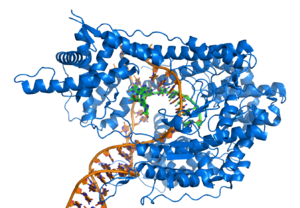
Transskription (biologi) / Transkription i prokaryoter
Polymerase (blå) fra T7-bakteriofagen transkriberer fra DNA (orange) til mRNA (grøn). Nederst i billedet ses DNA i sædvanlig dobbelthelix, mens det i midten ses foldet ud til enkelte strenge så der kan baseparres med RNA
Transskription er indenfor molekylærbiologi dannelsen af et polynukleotid, i næsten alle tilfælde RNA, ud fra et komplementært polynukleotid, der indgår i en organismes arvemasse og næsten altid består af DNA. Transkription finder sted i alle levende celler, og mange typer virus anvender også ofte en form for transkription når de inficerer en celle. I eukaryote organismer, såsom alle dyr og planter, foregår transkription i cellekernen, mens det i prokaryoter, såsom bakterier, foregår i cellens cytoplasma. Transkriptionen kan anses for dannelsen af en RNA-arbejdskopi ud fra DNA, hvorefter RNA'et kan bruges til at danne proteiner ud fra; men transkriptionen har dog også andre roller.